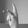
ASL letter: K